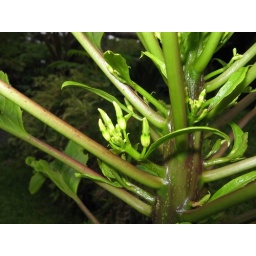
September 23, 2005. Delissea rhytidosperma flower buds. Cultivated plant growing in Volcano (native to Kauai).